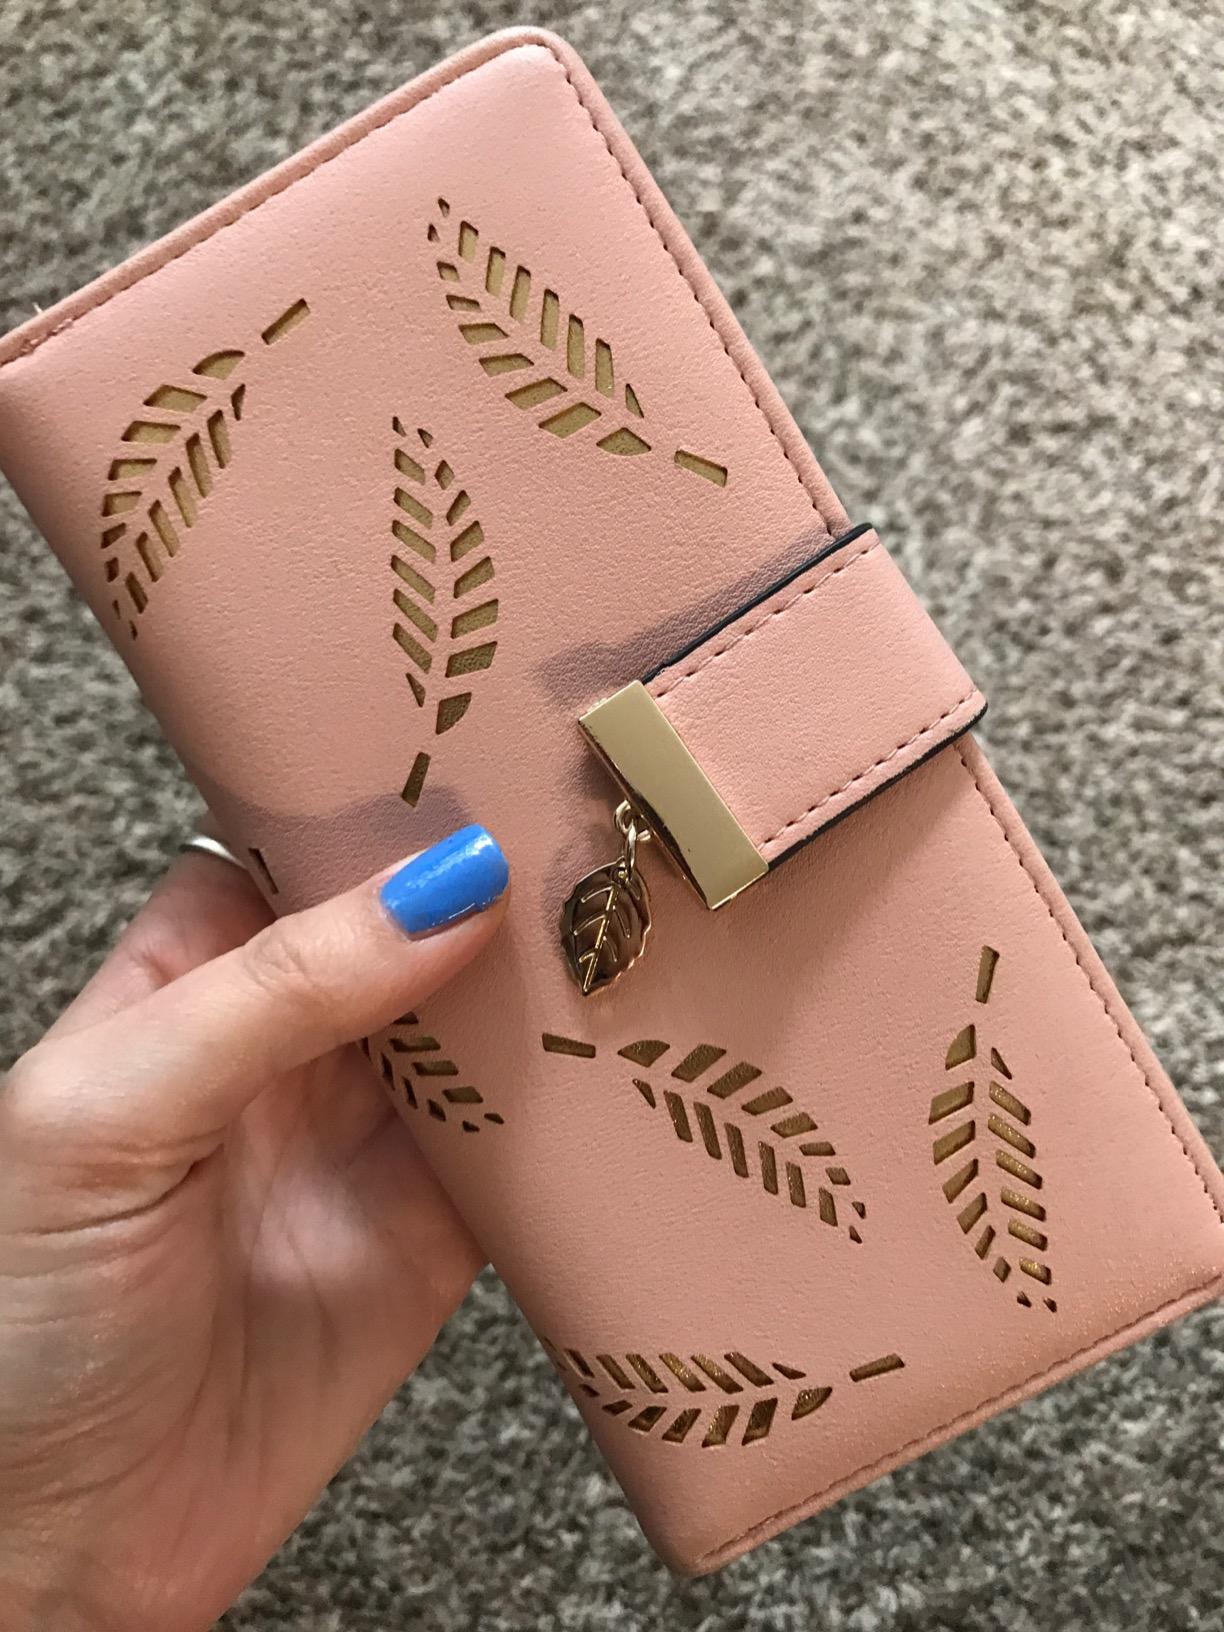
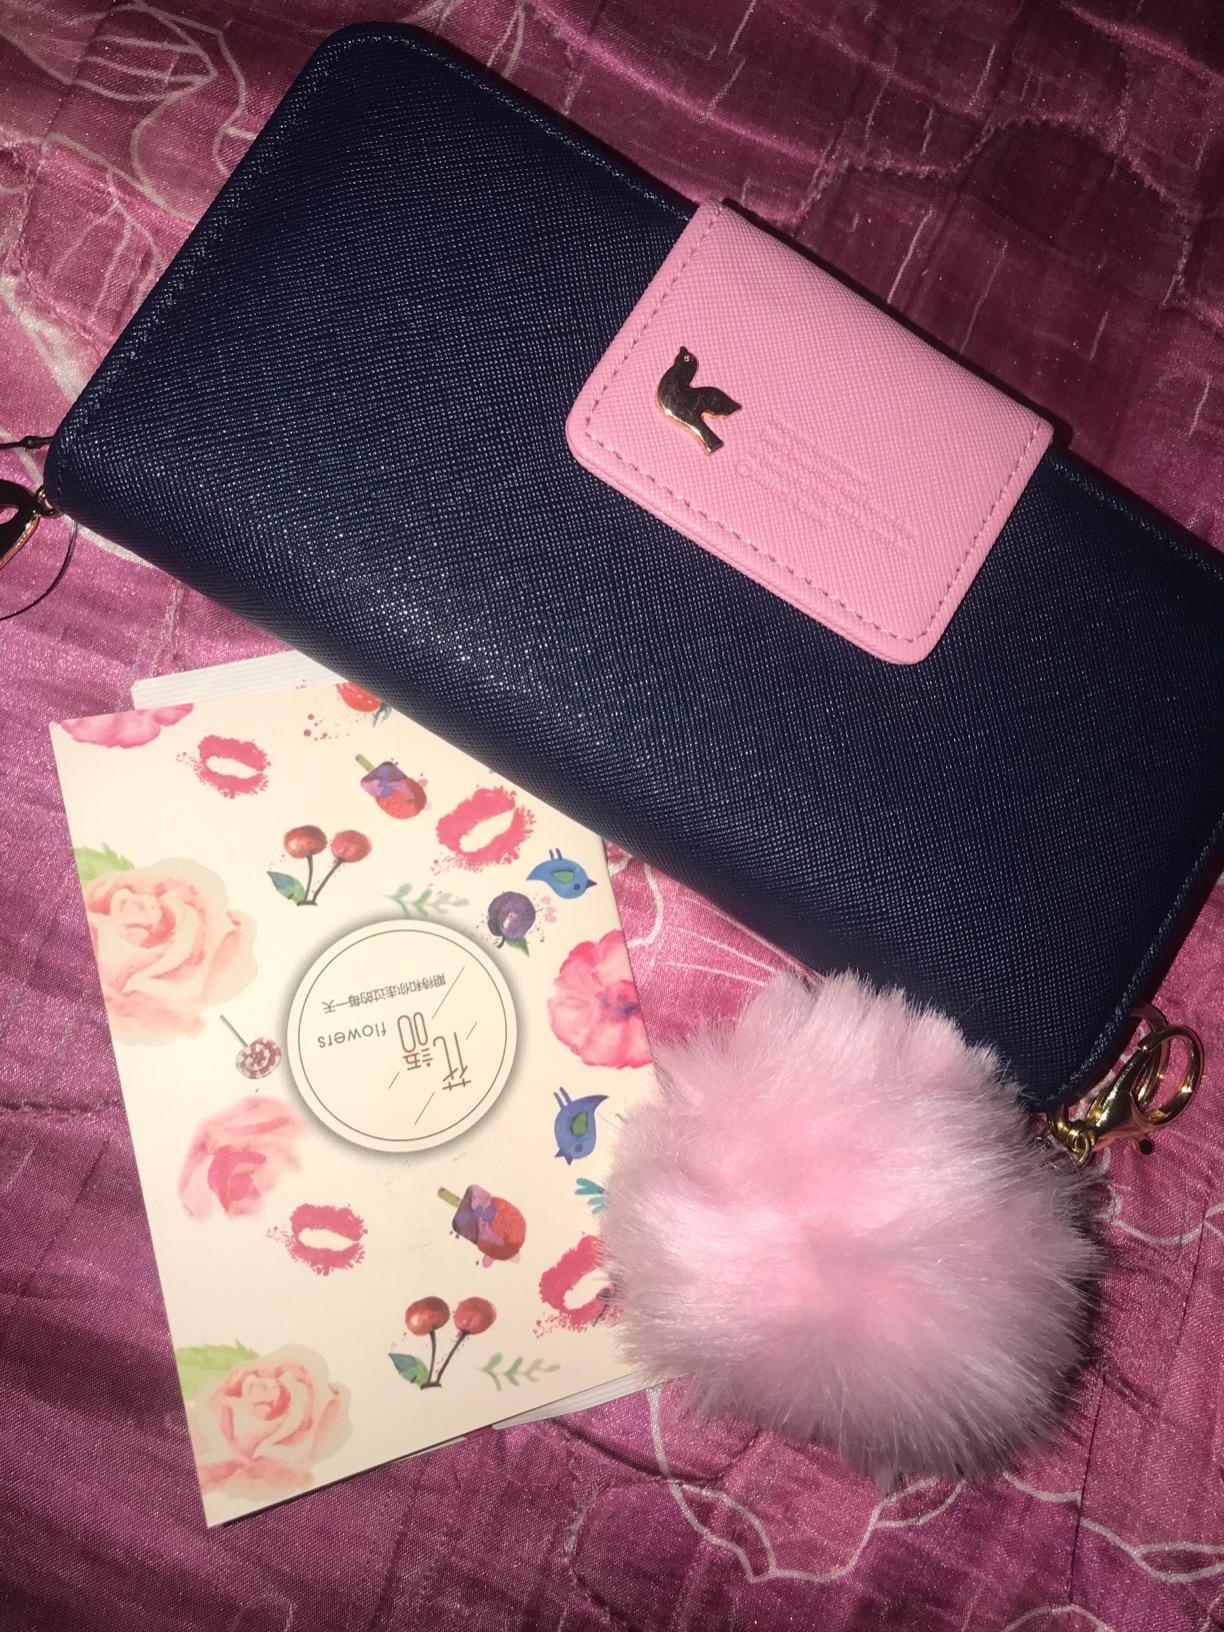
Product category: accessories_handbag
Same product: no